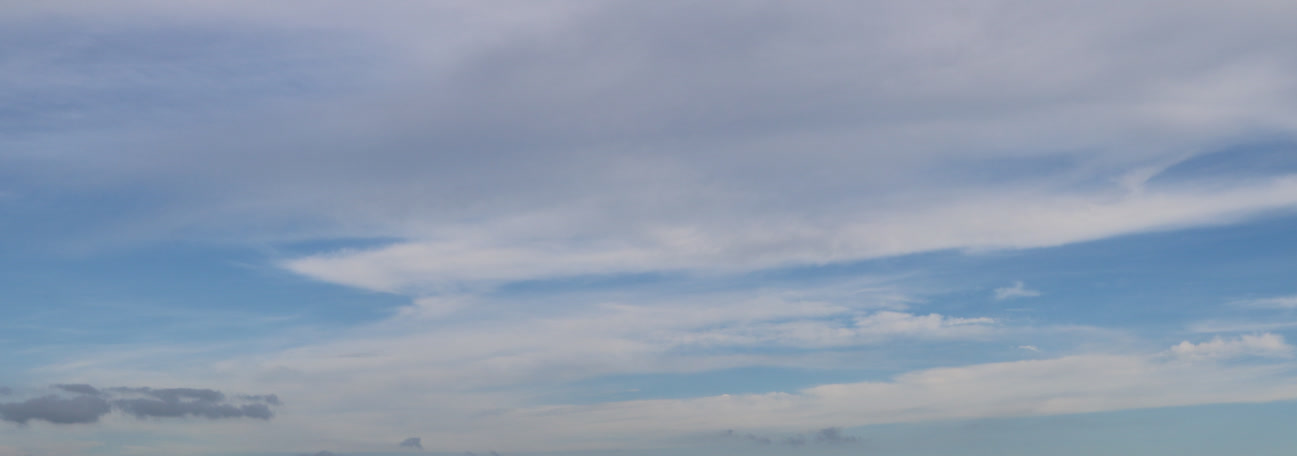
Cloud type: Altostratus